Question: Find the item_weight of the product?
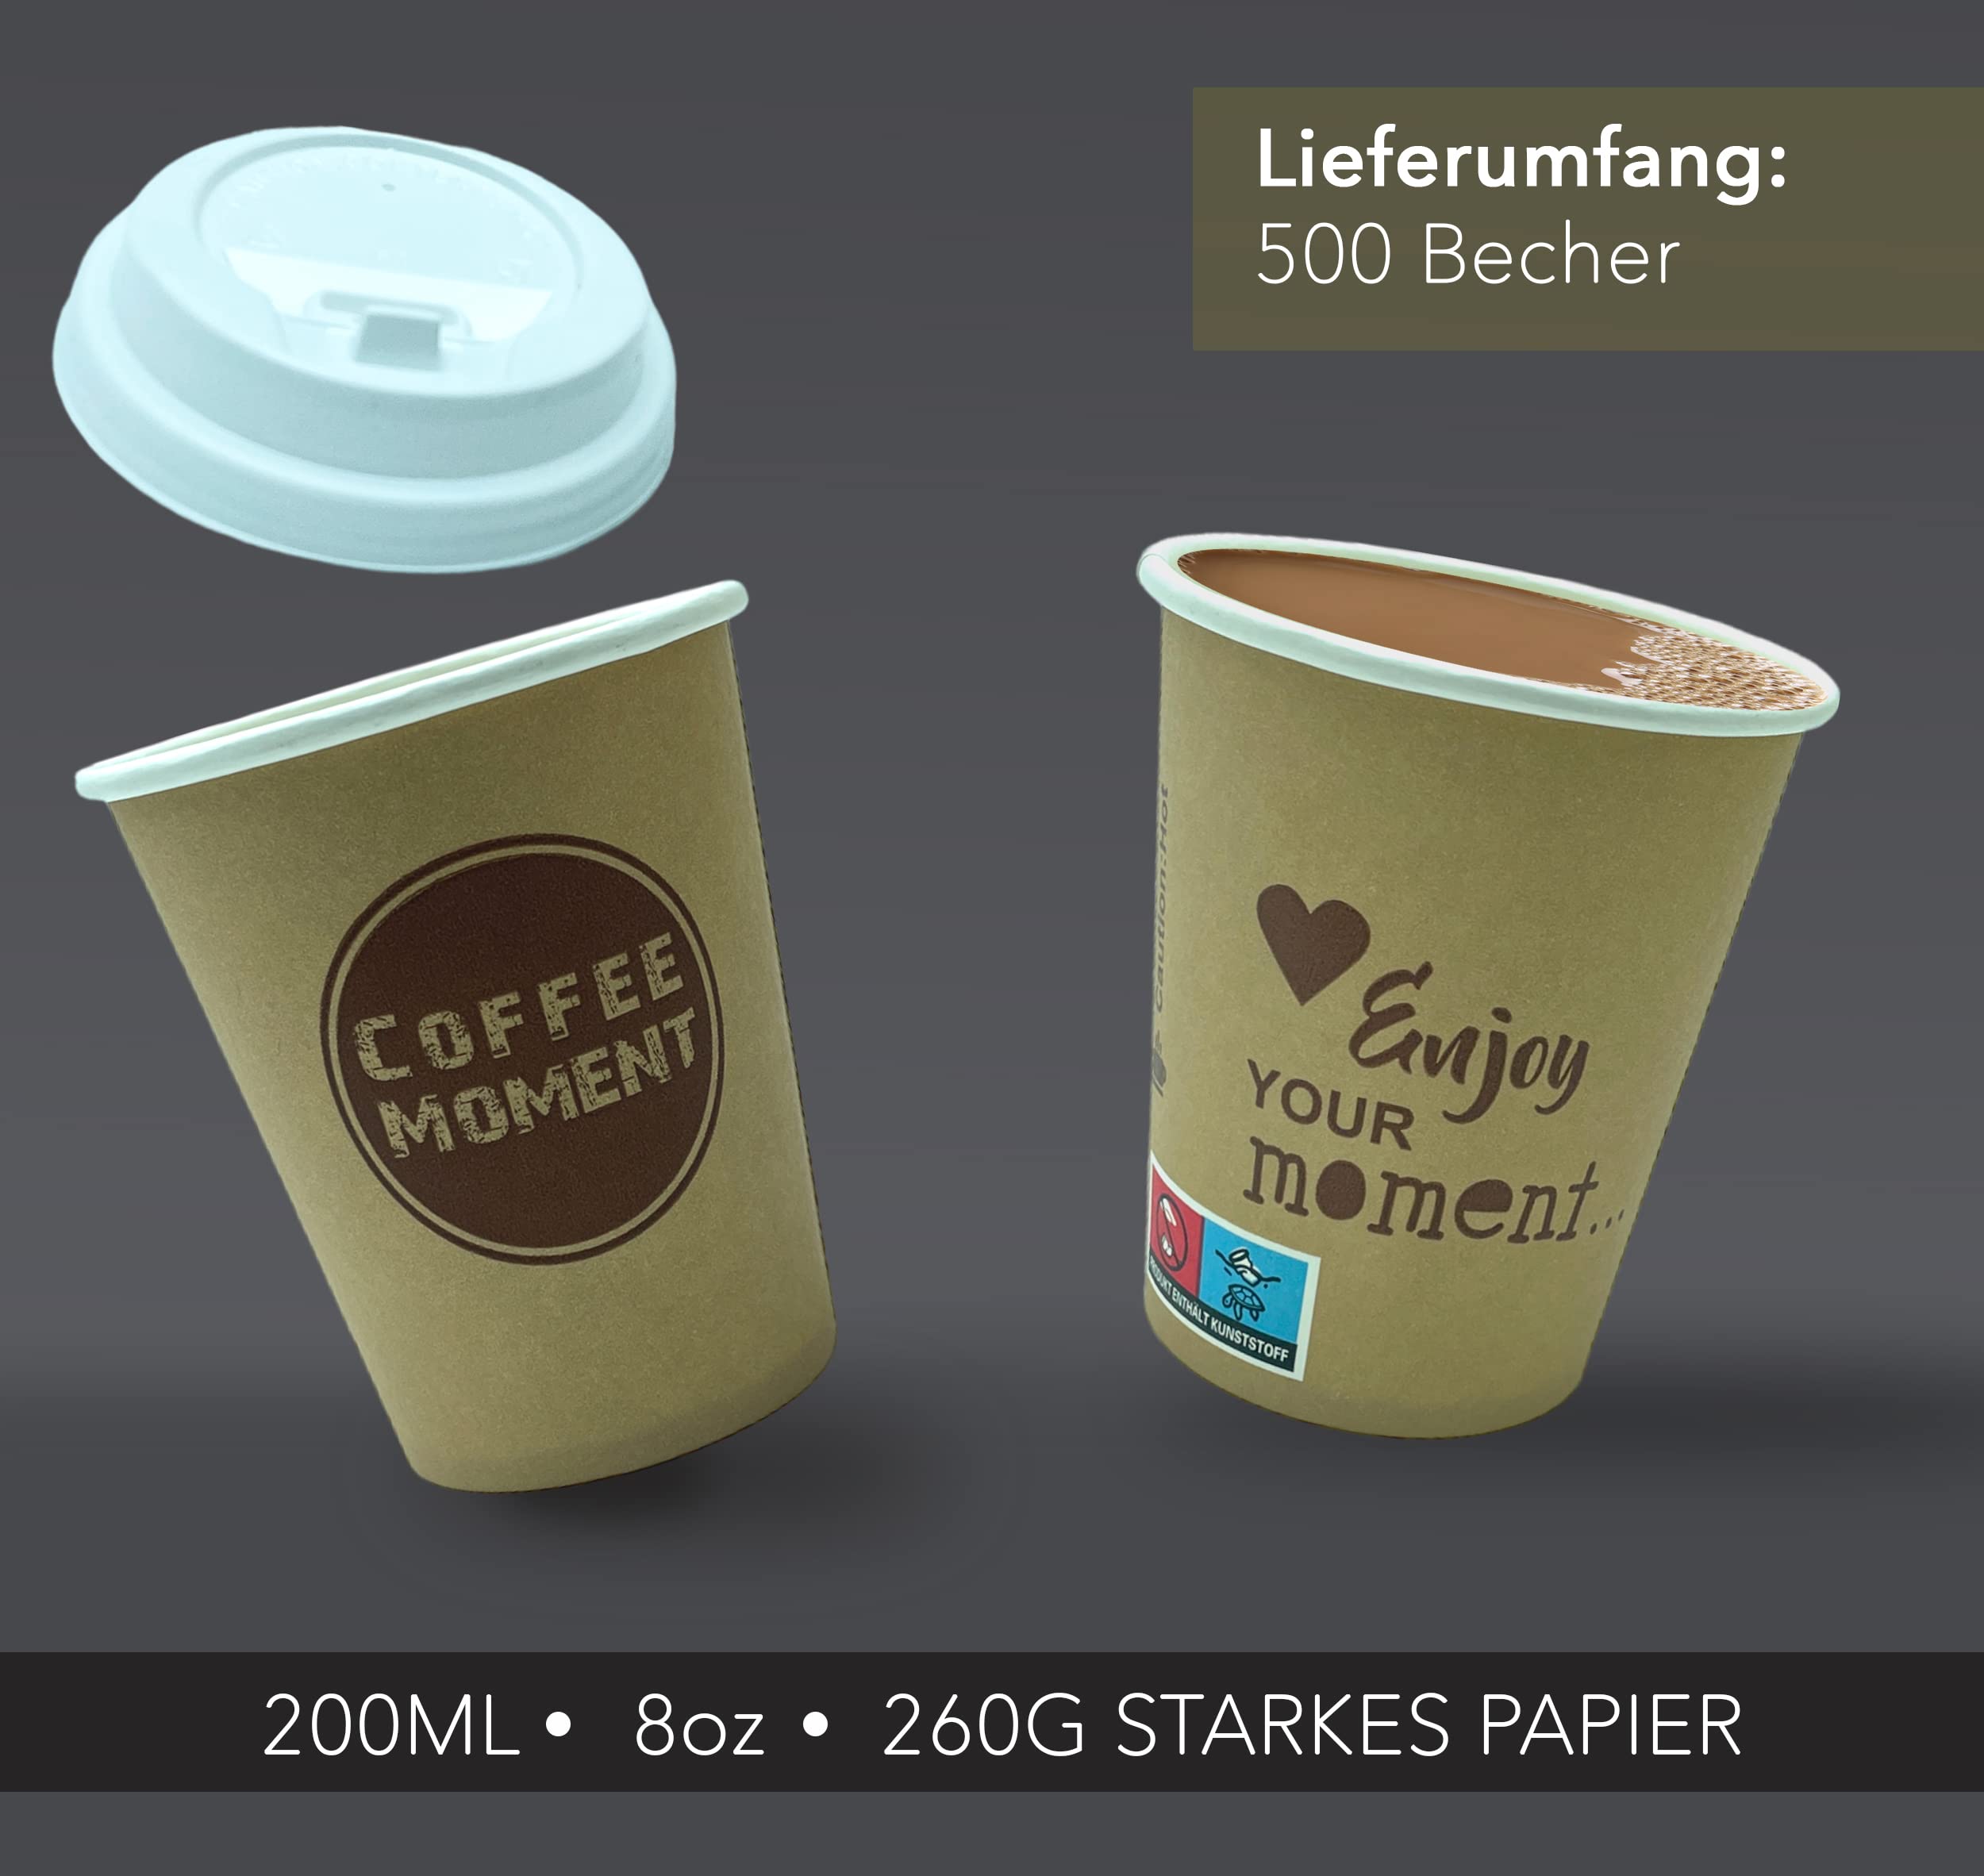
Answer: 260.0 gram